Toubkal

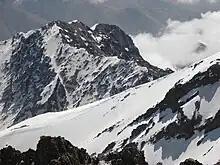
The highest peak of Toubkal

The first recorded ascent was on 12 June 1923 by the Marquis de Segonzac, Vincent Berger and Hubert Dolbeau, but the mountain may well have been climbed before that date. Toubkal's height was measured the following year, and determined as being Nowadays measured at 4,167 metres, the summit is crowned with a large pyramidal metal trigonometric marker, and offers views taking in most of the Atlas and Little Atlas Mountains.